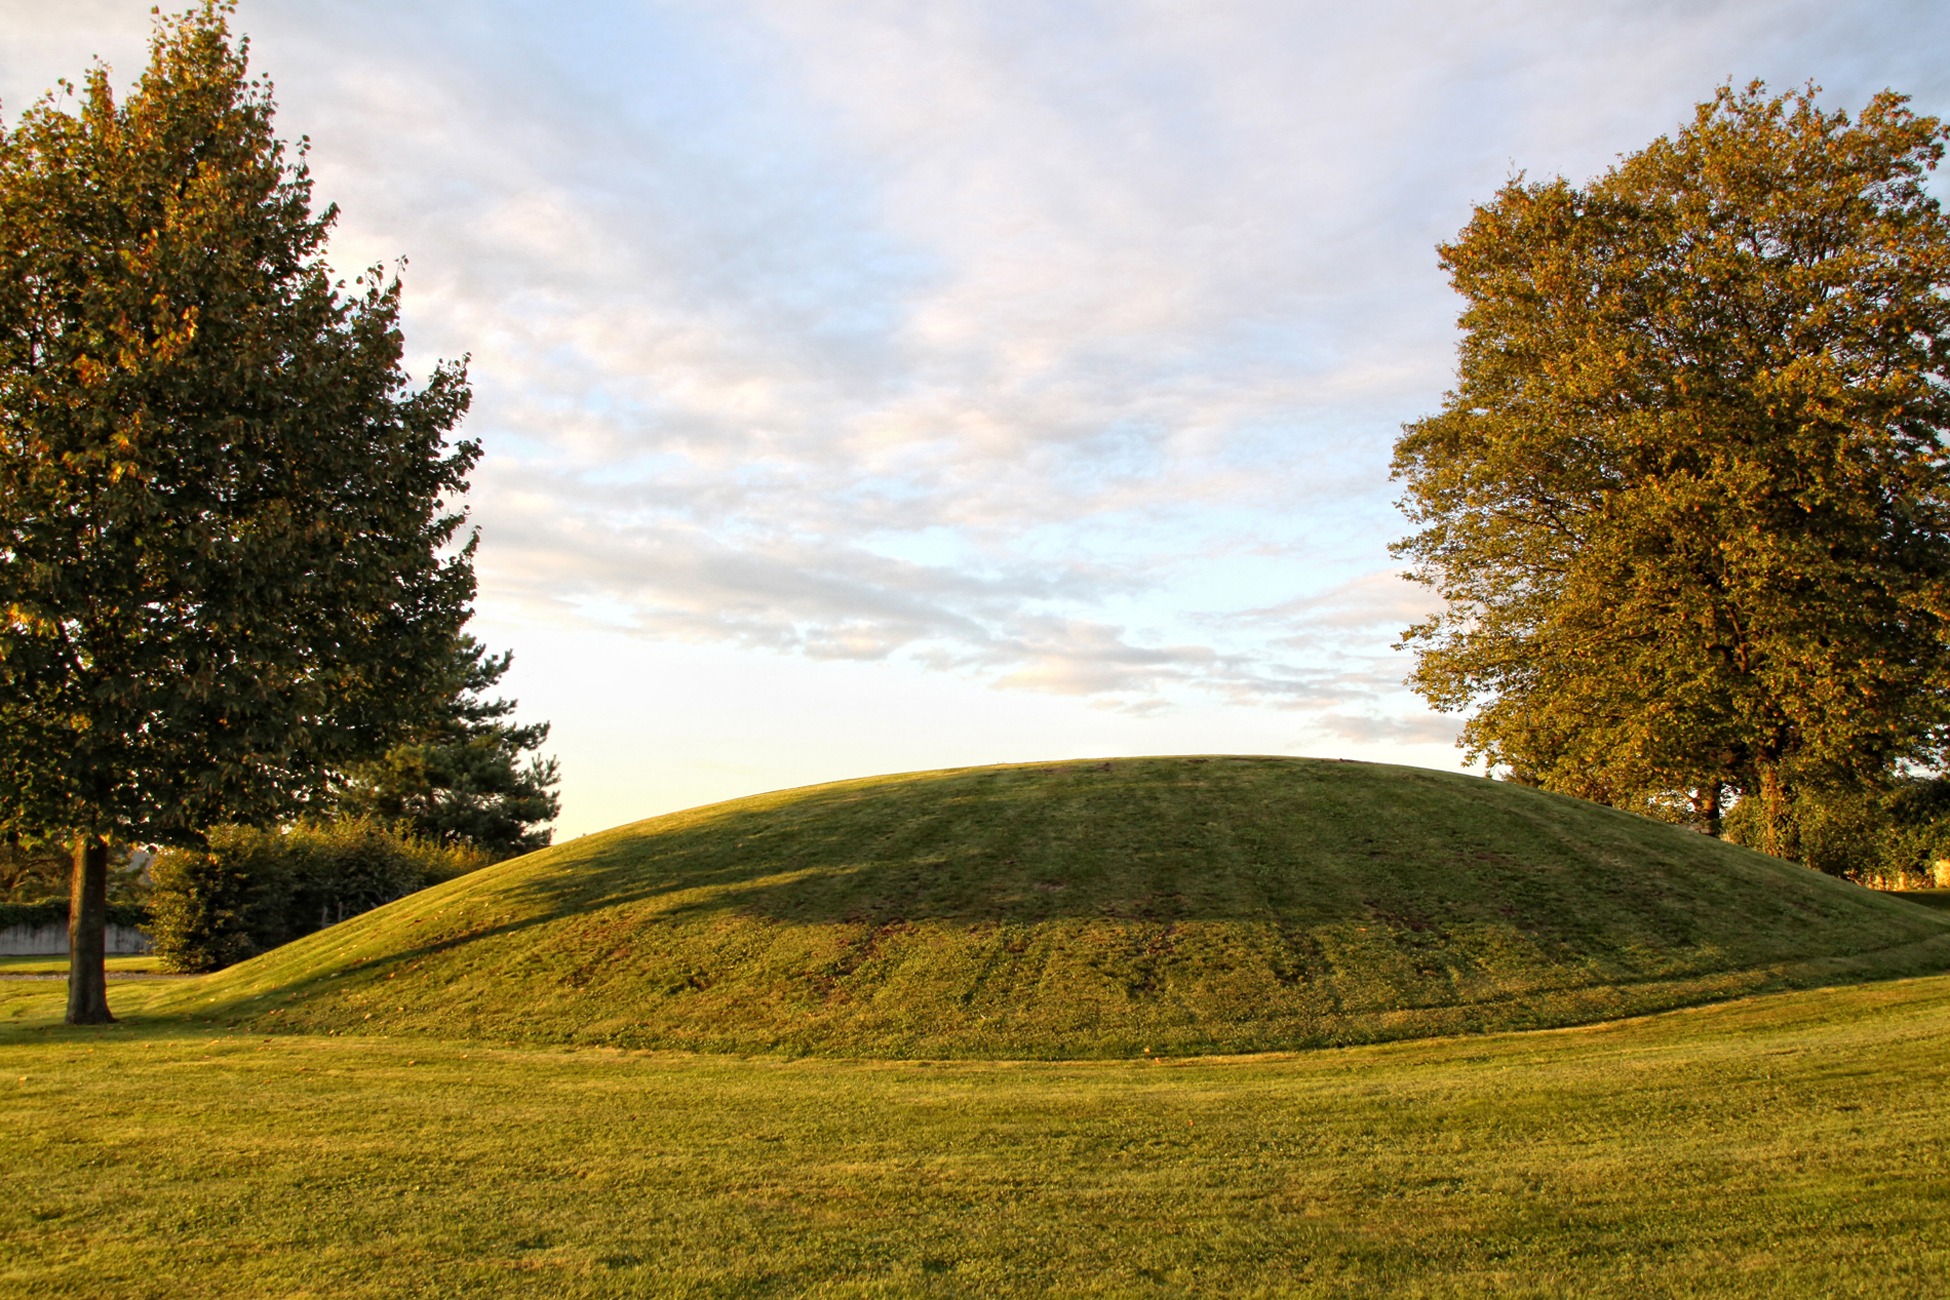
landscape, tree, nature, grass, plant, sky, field, farm, lawn, meadow, prairie, sunlight, morning, leaf, hill, flower, green, pasture, autumn, season, trees, clouds, grassland, woodland, rural area, grass family, woody plant, burial mounds